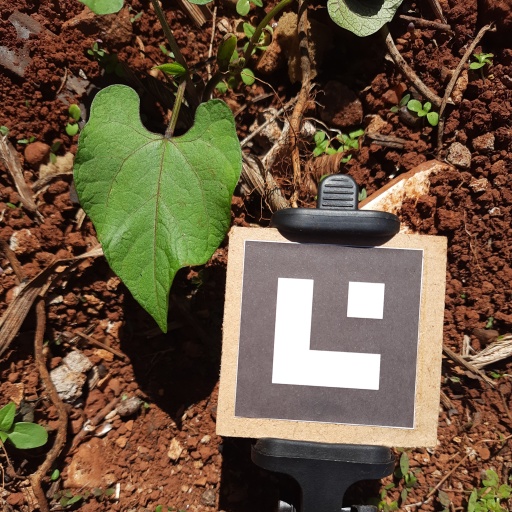
Observations: wavy surface, no eating holes, under sunlight